2007 New England Patriots season

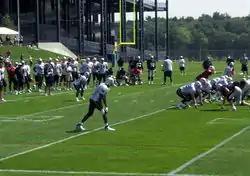
Randy Moss lined up with the offense during the first training camp practice

Free agents or potential free agents Heath Evans, Billy Yates, Larry Izzo, Rashad Baker, Gene Mruczkowski, Junior Seau, Randall Gay, Troy Brown, and Vinny Testaverde were all re-signed. Defensive end Ty Warren also received a long-term contract extension.